University Pitt Club

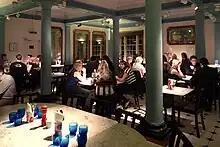
A former room of the Pitt Club, used by Pizza Express until 2021

For most of the century after its purchase of 7a Jesus Lane, the club occupied the whole of the prominent neo-classical building. The clubhouse was designated a Grade II listed building in 1950. As the club went through mounting financial difficulties in the 1990s, it sold a 25-year leasehold on the ground floor of its building to the Pizza Express chain in 1997, although the ground floor had been in use as a restaurant (once known as Xanadu), since at least 1982. The Pizza Express closed during the Covid-19 pandemic, and from 2023 The Kibou Japanese Kitchen & Bar occupies the ground floor. The club now occupies the first floor of the building.